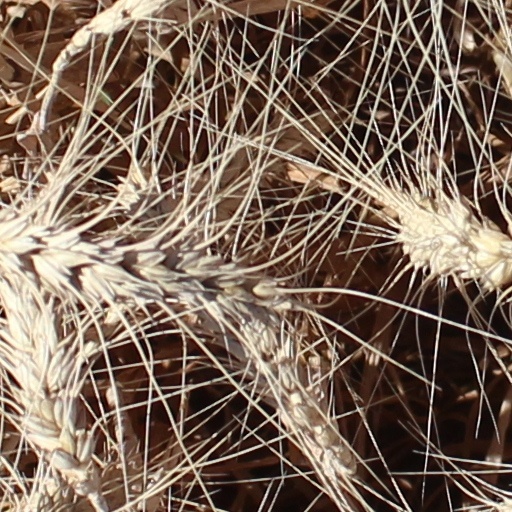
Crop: wheat